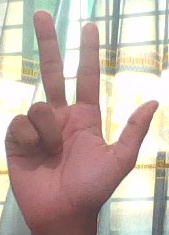
ASL sign: 3